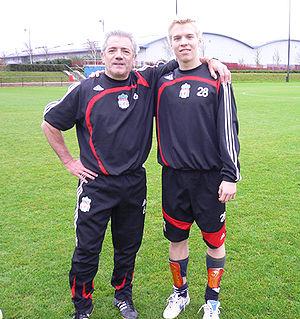
Joseph Kevin Keegan, né le 14 février 1951 à Armthorpe, est un joueur et entraîneur anglais de football.